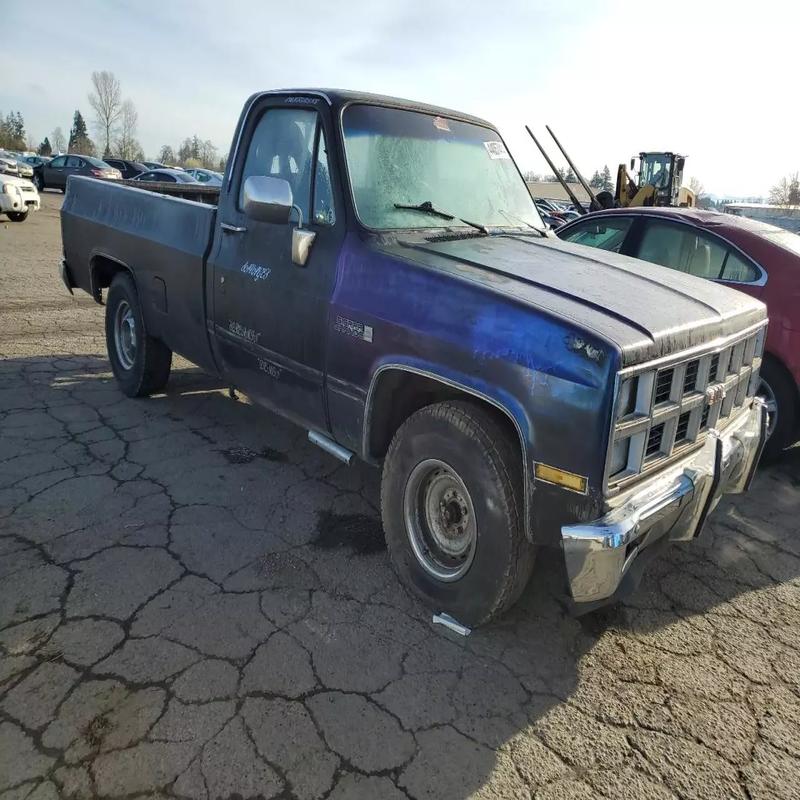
Aucun dommage détecté.
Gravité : aucun